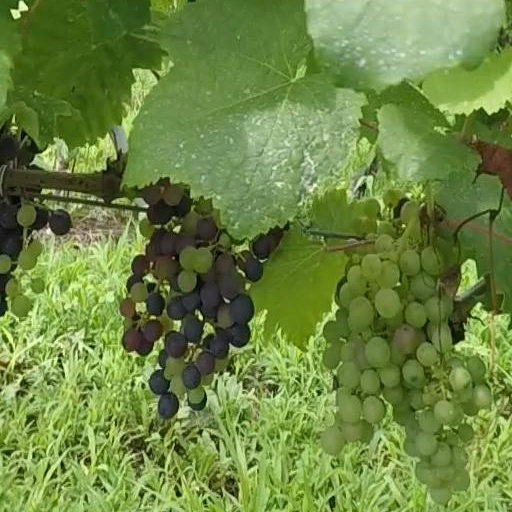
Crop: grape